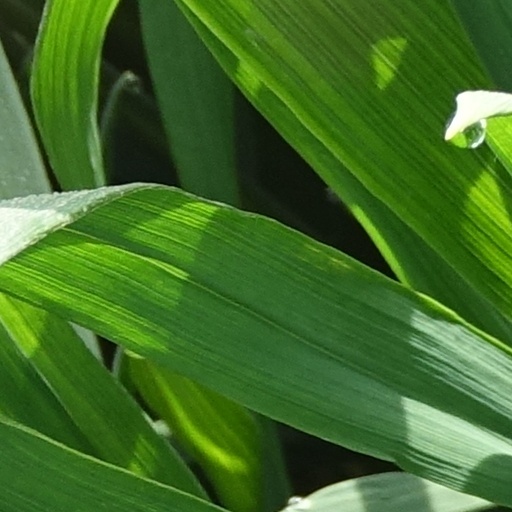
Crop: wheat